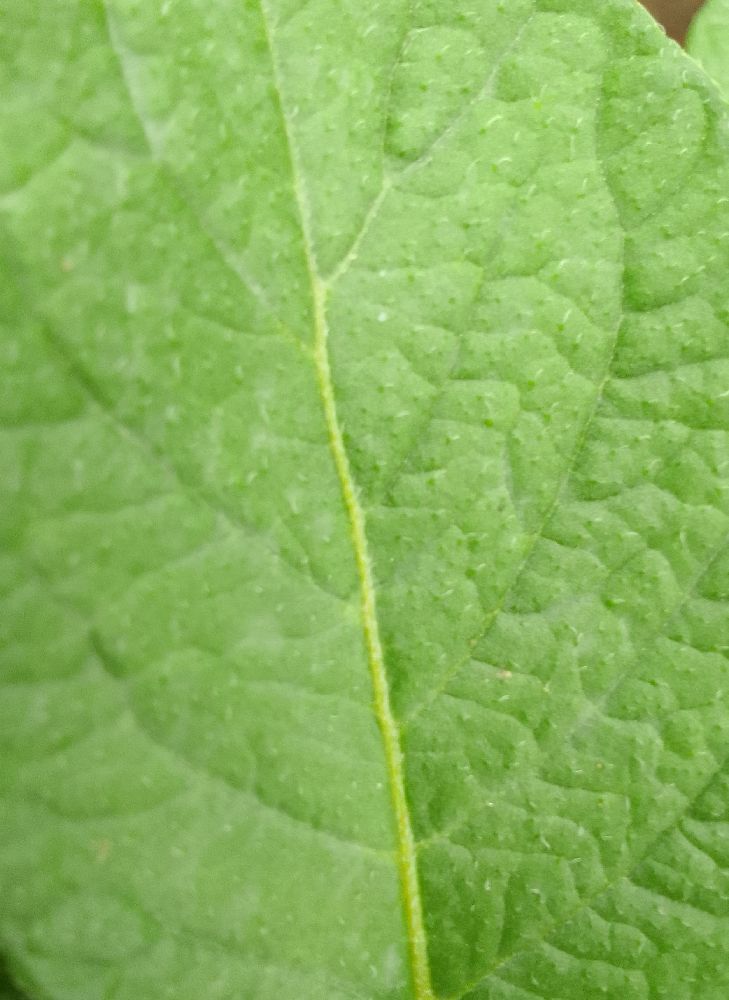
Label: Healthy